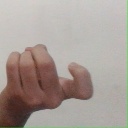
अक्षर: ज